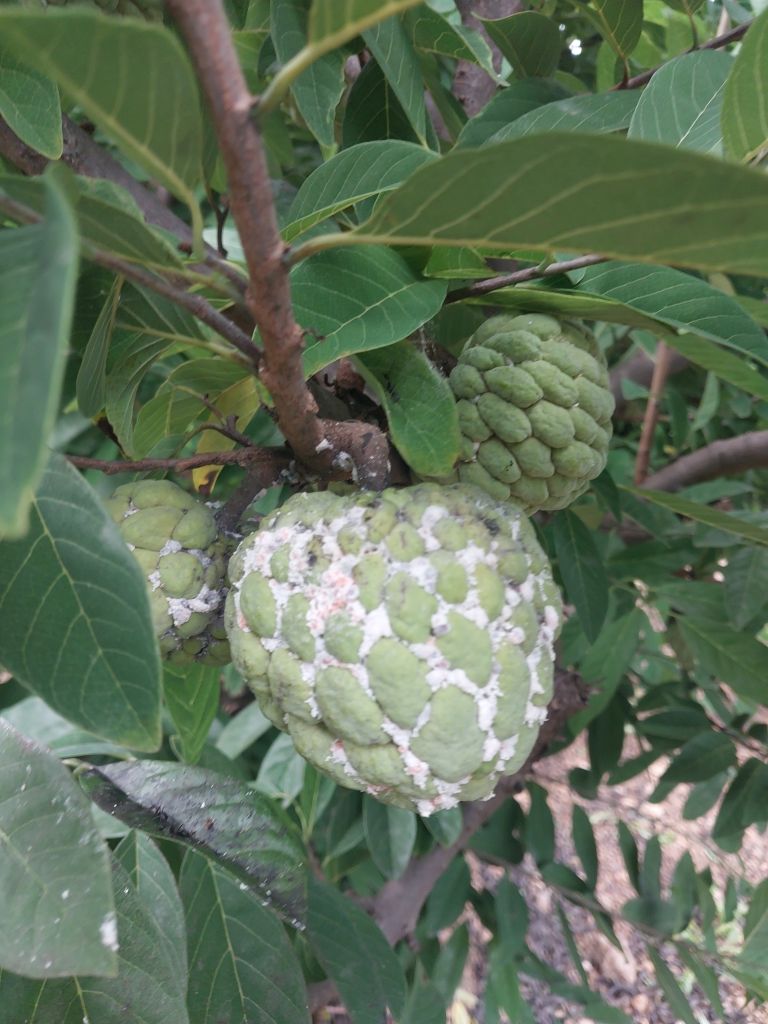
Disease label: Mealy Bug